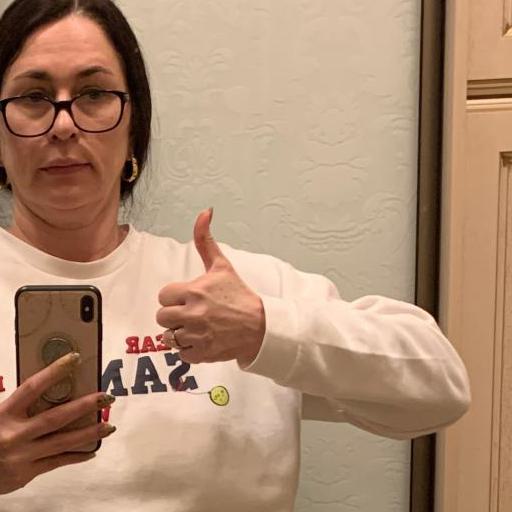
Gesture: like